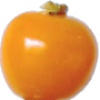
Label: physalis